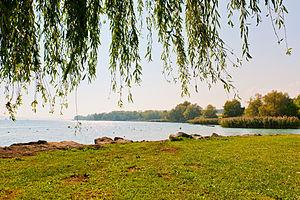
Sous-Colachoz, la Baie, station lacustre néolithique / de l'âge du bronze
Cette liste présente les biens culturels d'importance nationale dans le canton de Vaud. Cette liste correspond à l'édition 2009 de l'Inventaire Suisse des biens culturels d'importance nationale pour le canton de Vaud. Il est trié par commune et inclus : 186 bâtiments séparés, 46 collections, 32 sites archéologiques et deux cas particuliers.